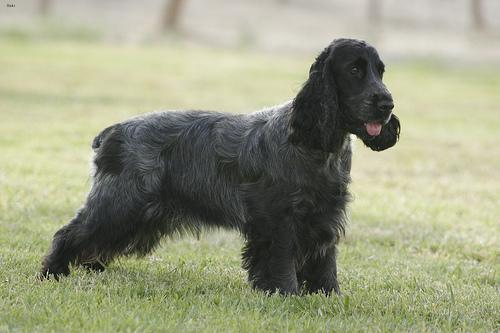
english cocker spaniel